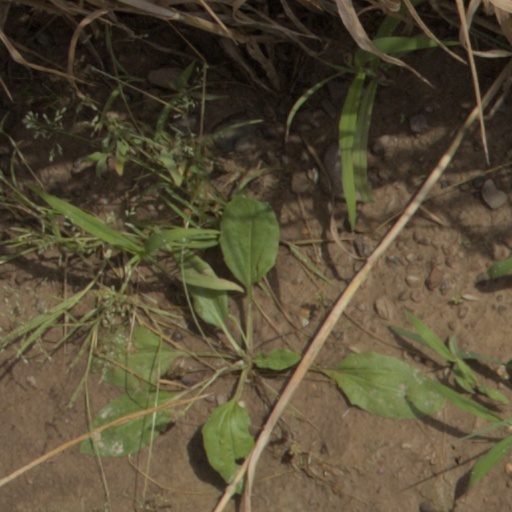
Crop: wheat